Saturn (mythology)

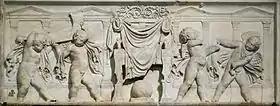
Relief held by the Louvre thought to depict the veiled throne of Saturn, either a Roman work of the or a Renaissance copy

It was customary for the Romans to represent divine figures as kings of Latium at the time of their legendary origins.